Denis Mukwege

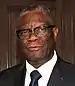
Mukwege in 2018

Denis Mukwege (born 1 March 1955) is a Congolese humanitarian, gynecologist and Pentecostal pastor. He founded and works in Panzi Hospital in Bukavu, where he specializes in the treatment of women who have been raped by armed rebels. In 2018, Mukwege and Iraqi Yazidi human rights activist Nadia Murad were jointly awarded the Nobel Peace Prize for "their efforts to end the use of sexual violence as a weapon of war and armed conflict".